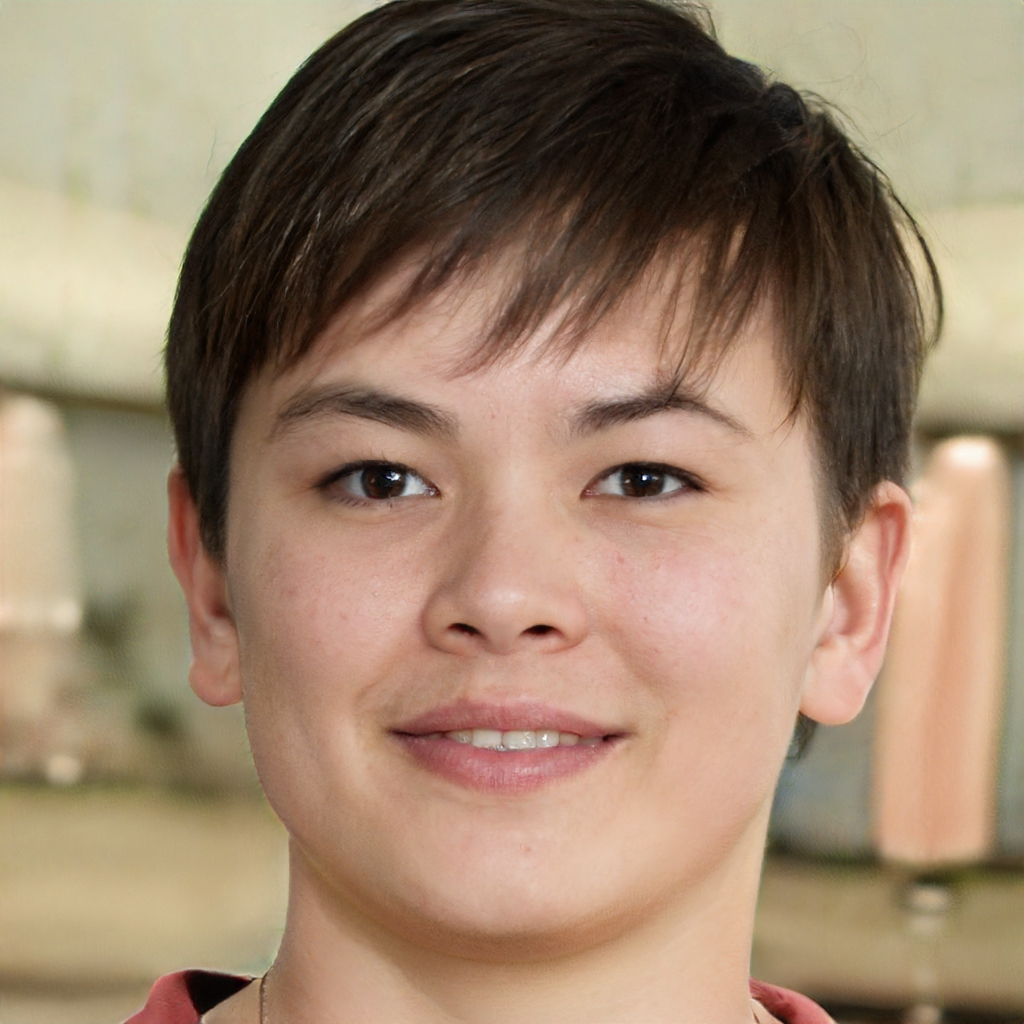
Gender: Female